Joe Sclafani

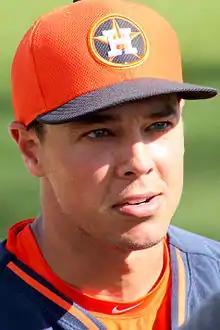
Sclafani at spring training in 2015

Joe Carlo Sclafani (born April 22, 1990) is an American former professional baseball infielder. He was drafted by the Houston Astros in the 14th round in 2012.